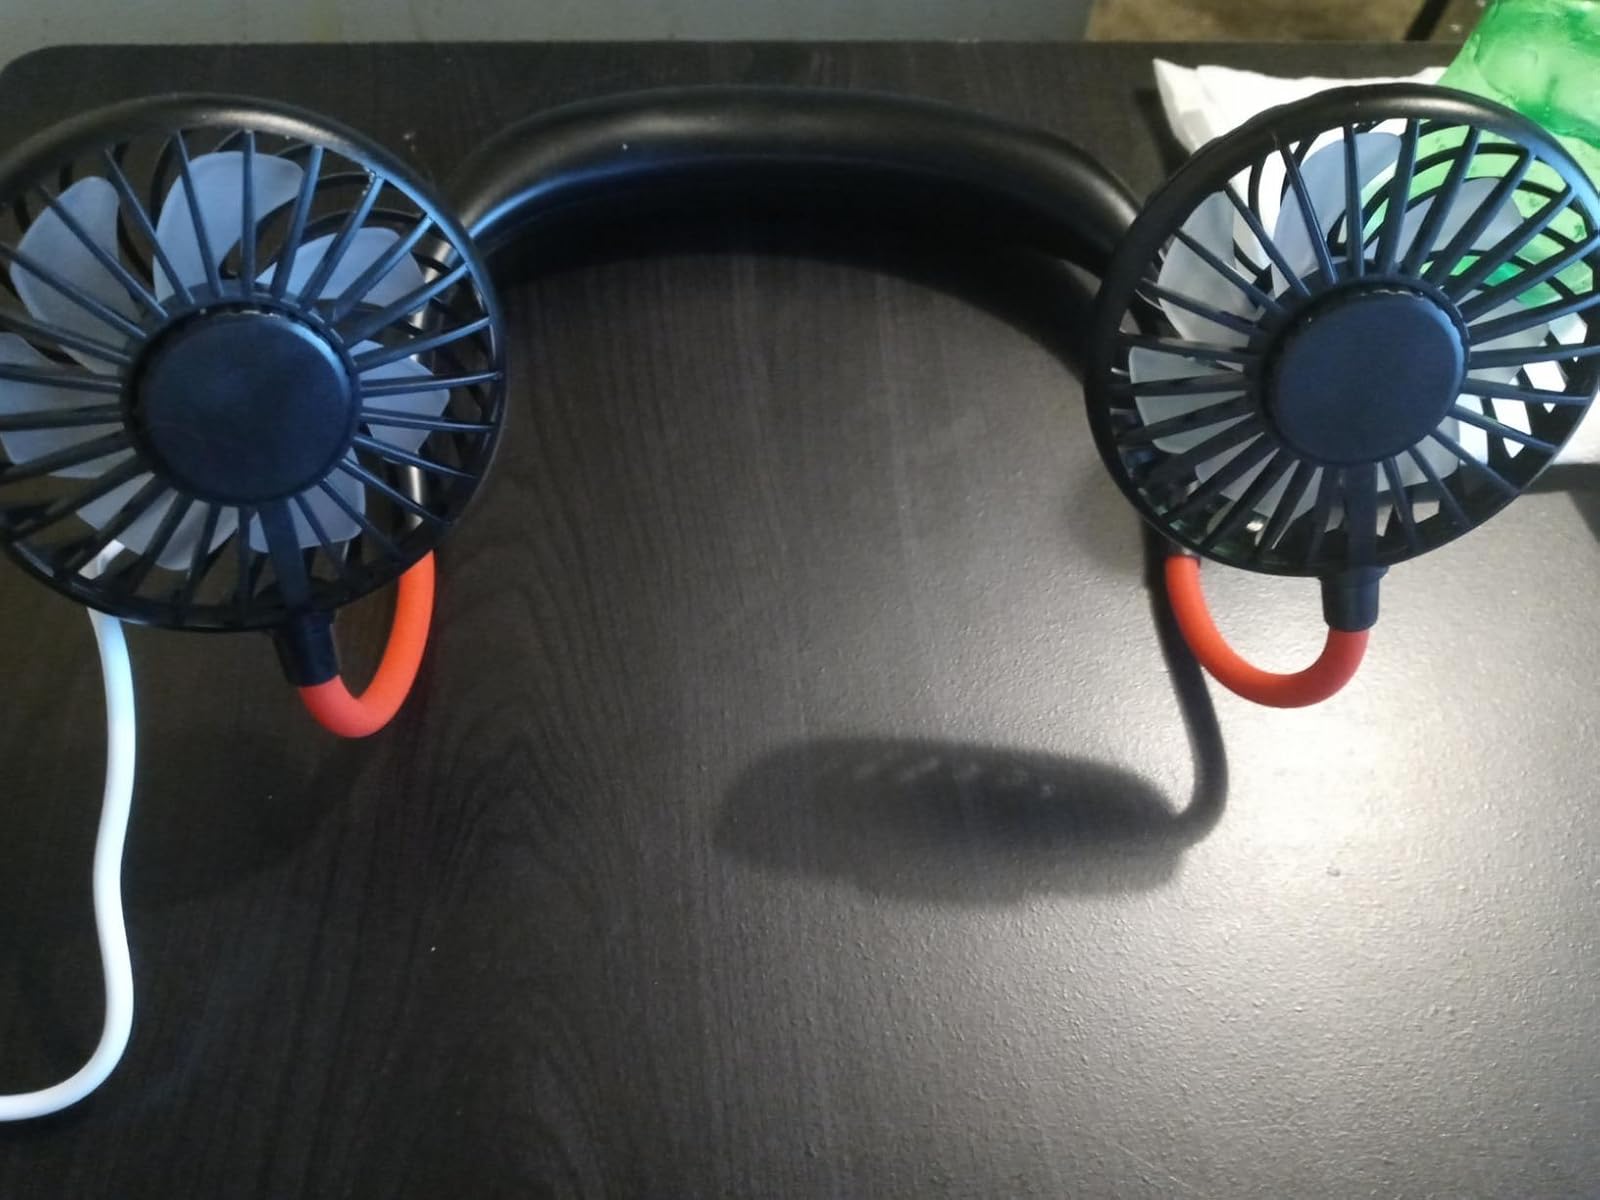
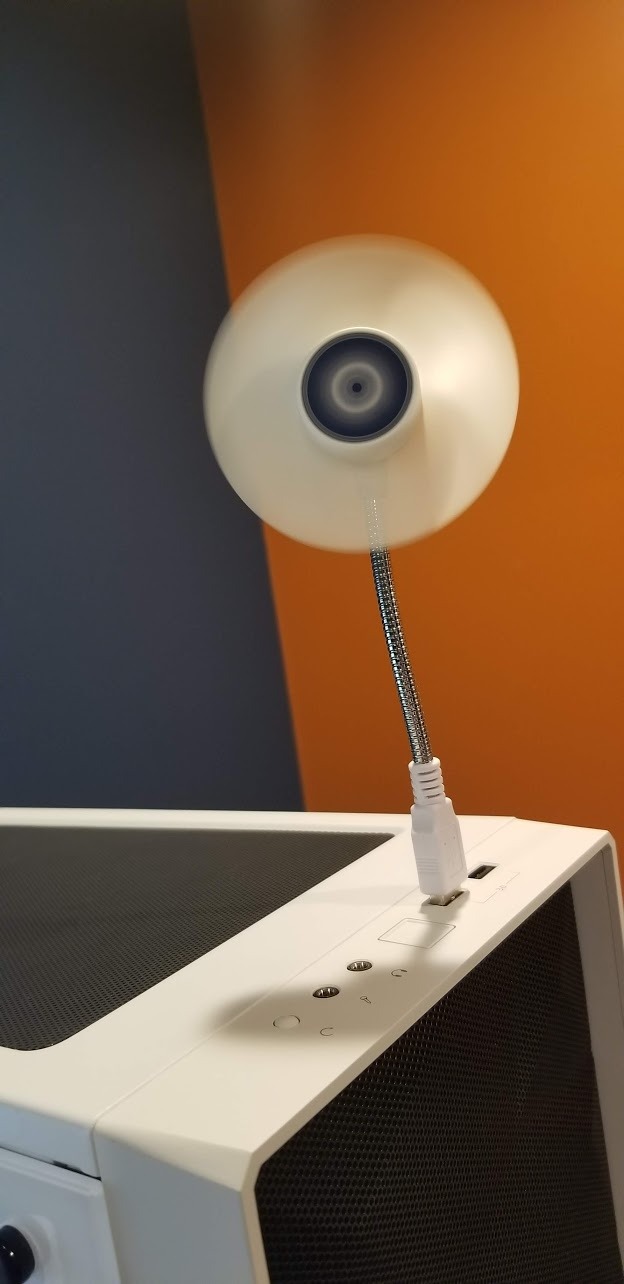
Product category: fan
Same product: no